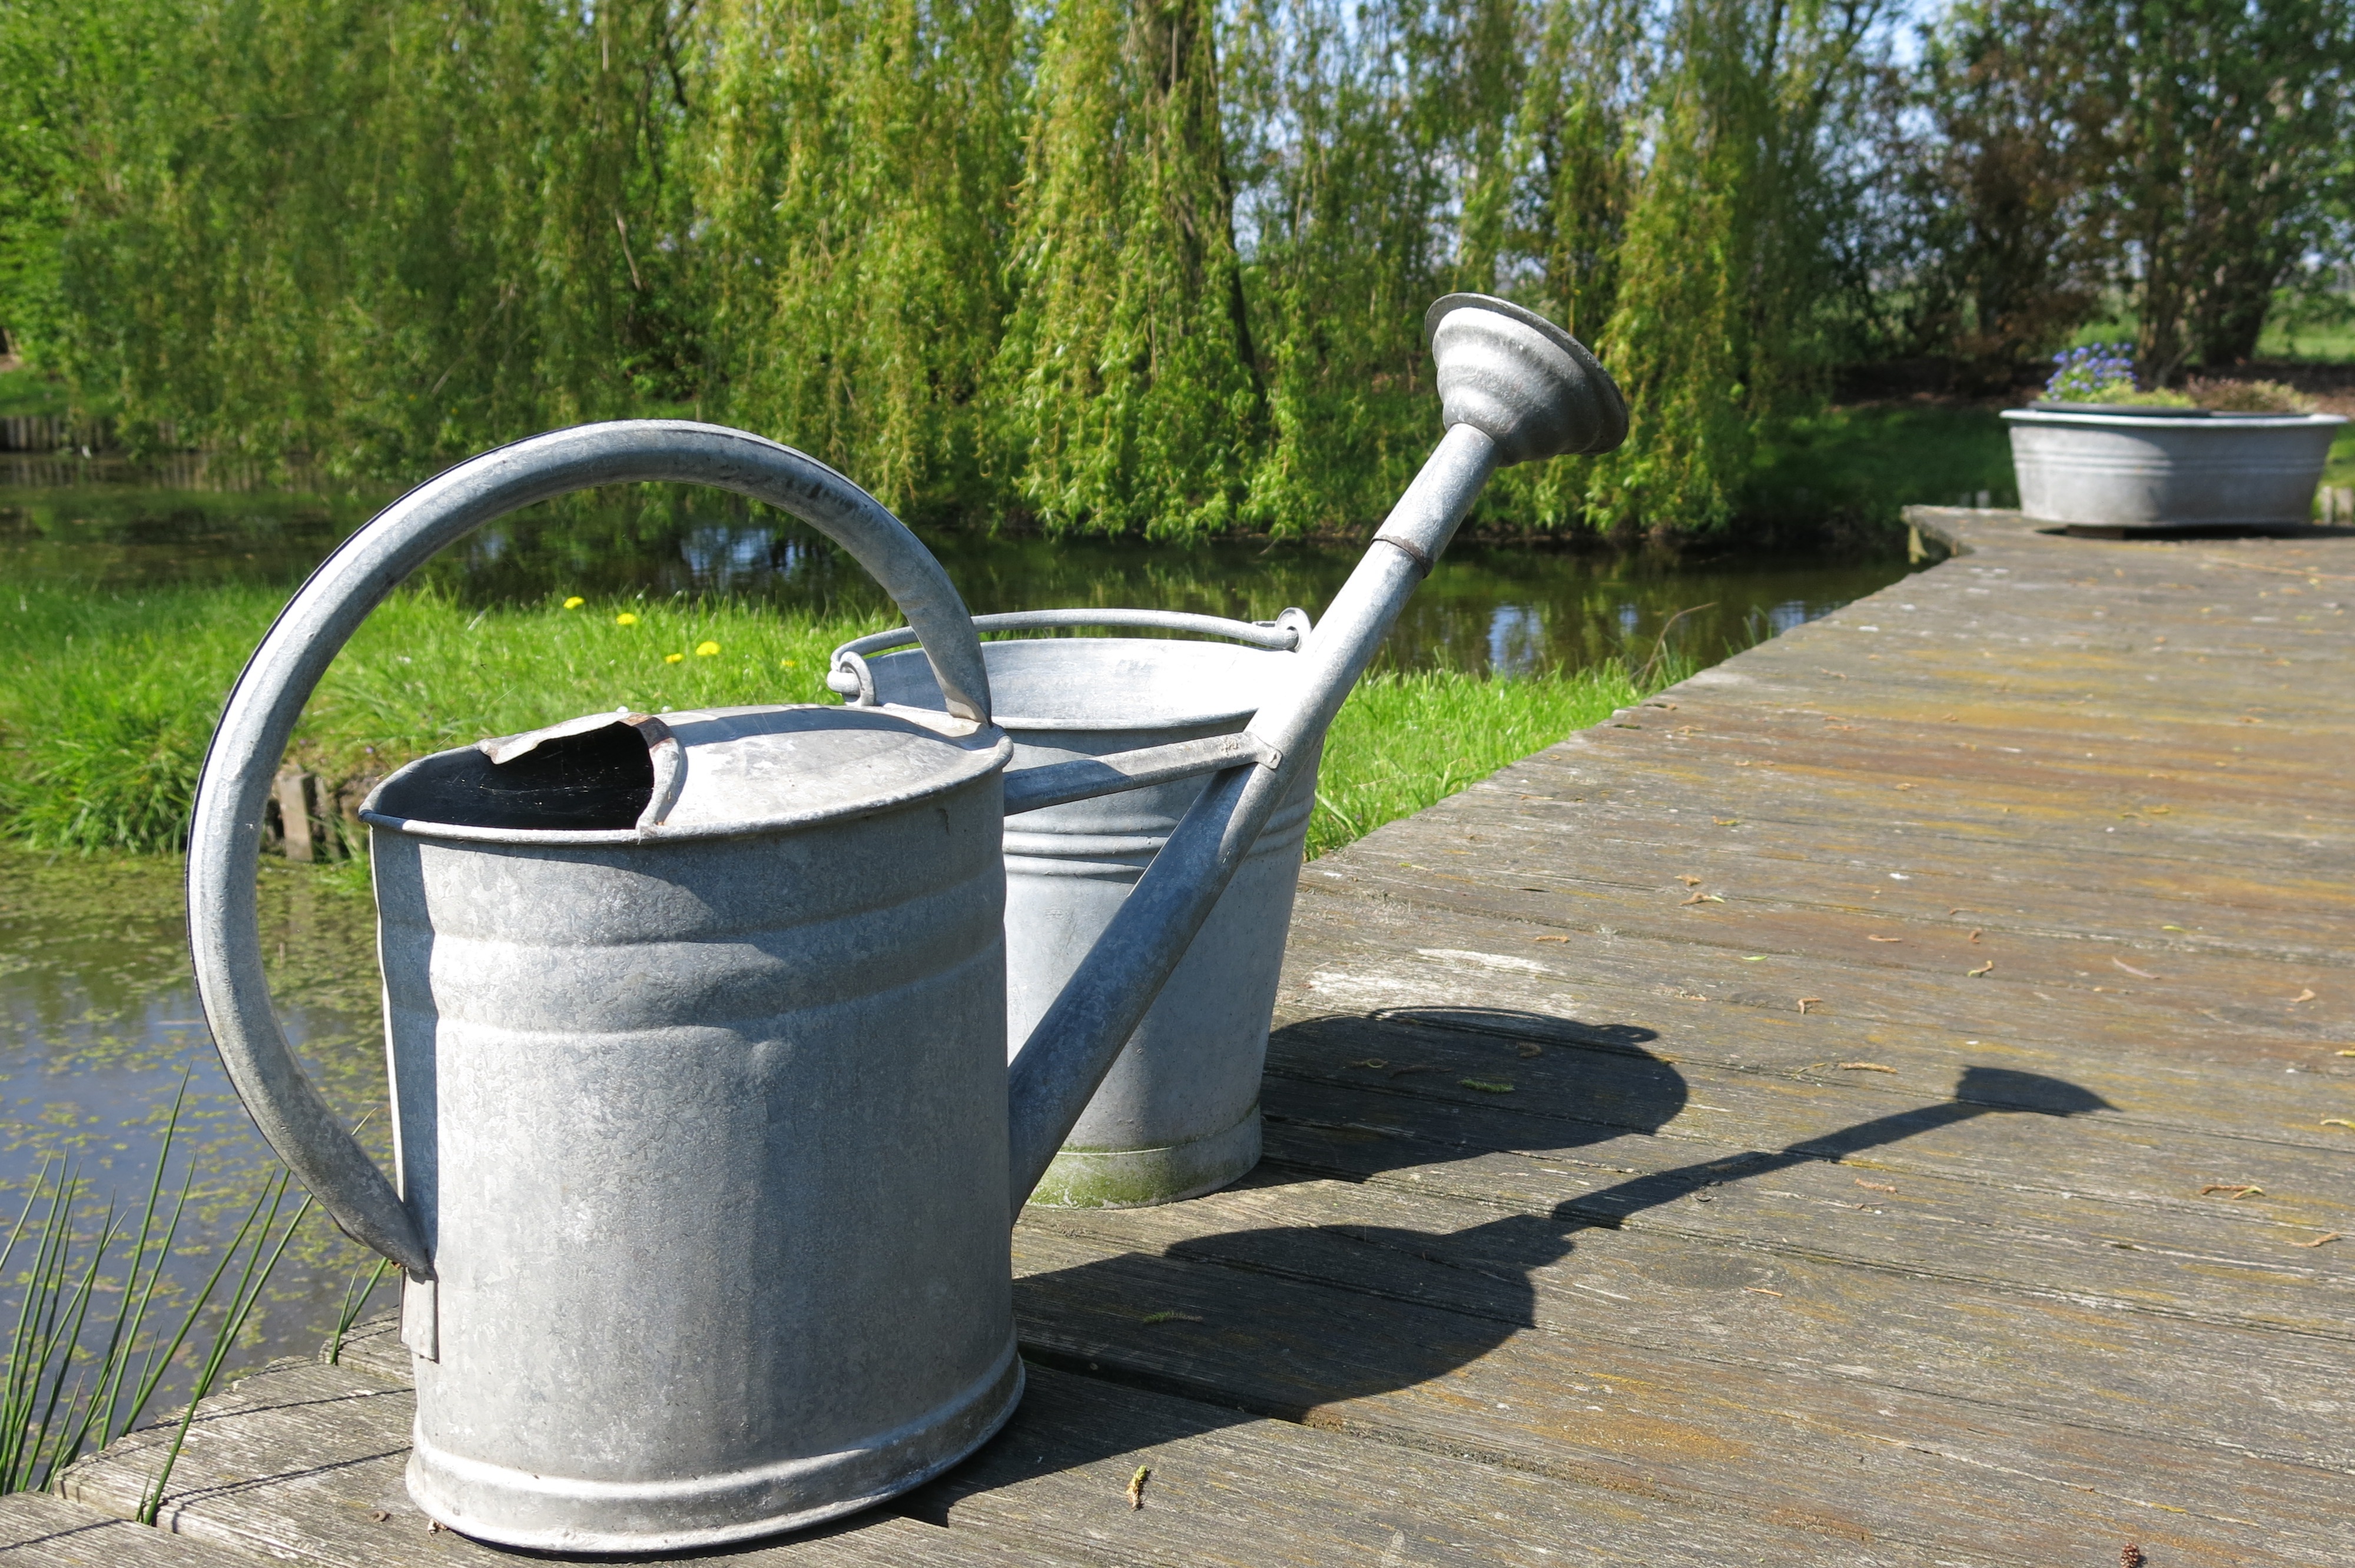
water, lawn, tool, summer, web, backyard, nostalgia, autumn mood, idyll, zinc, country life, watering can, man made object